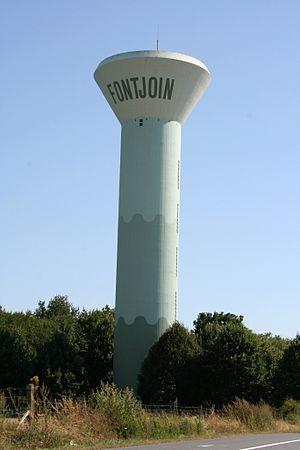
Château d'eau de la source de Fontjoin à Verrières, vienne, France
Verrières est une commune du Centre-Ouest de la France, située dans le département de la Vienne en région Nouvelle-Aquitaine.